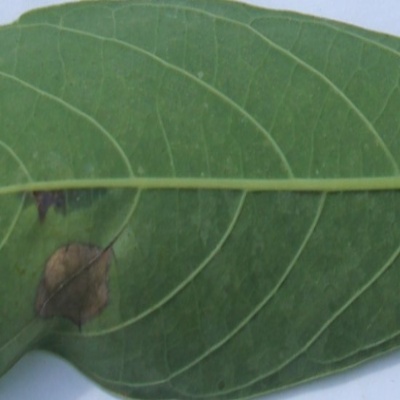
Crop: Cassava
Condition: bacterial blight